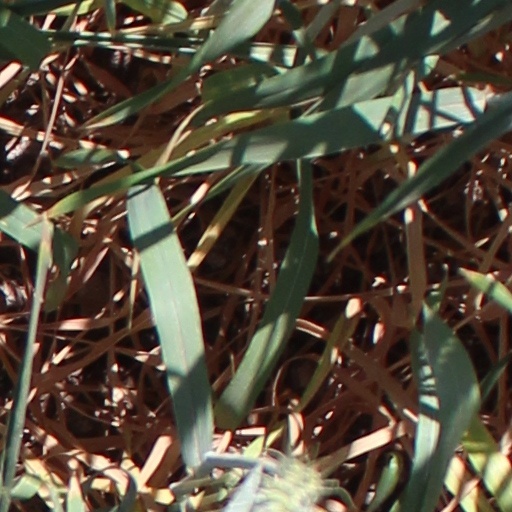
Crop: wheat